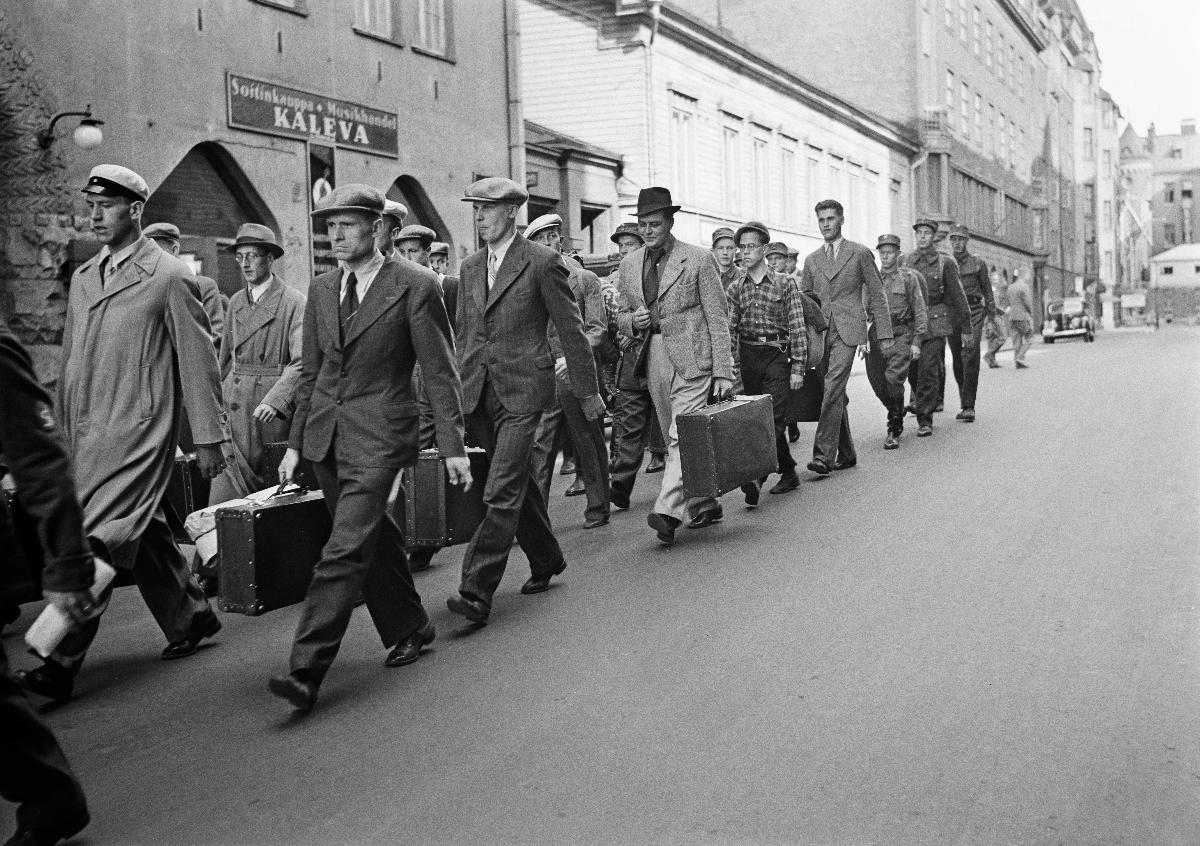
Suojeluskuntalaisia ja vapaaehtoisia lähtemässä linnoitustöihin
Skyddskårister och frivilliga på väg till befästningsarbeten; Finnish White Guardists and volunteers leaving for fortification work
sisällön kuvaus: Suojeluskuntalaisia ja vapaaehtoisia lähtemässä linnoitustöihin, Helsinki 1.7.1939. Miehet marssivat Yrjönkatu 31 kohdalla Kampissa. content description: Finnish White Guardists and volunteers leaving for fortification work, Helsinki 1.7.1939. The men are marching at Yrjönkatu 31 in Kamppi district. innehållsbeskrivning: Skyddskårister och frivilliga på väg till befästningsarbeten, Helsingfors 1.7.1939. Männen marscherar vid Georgsgatan 31 i Kampen.
Kuvaaja: Sundström, Hugo, kuvaaja
Vuosi: 1939
Paikka: Suomi, Uusimaa, Helsinki
Aiheet: HBL; suojeluskunnat; linnoitukset; varustautuminen; civil guards; fortresses; rearmament; defence; white guardists; volunteers; fortifications; skyddskårer; fästningar; upprustning; försvar; skyddskårister; frivilliga; fortifikationsarbeten